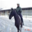
Label: horse